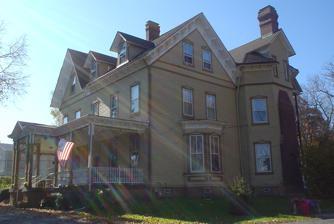
Building: John P. Crozer II Mansion
Country: United States of America
Year built: 1880
Historic house in Pennsylvania, United States United States historic place John P. Crozer II Mansion U.S. National Register of Historic Places John P. Crozer II Mansion, November 2009 Show map of Pennsylvania Show map of the United States Location 900, 922, 924 and 926 Main St., Upland, Pennsylvania Coordinates 39°52′31″N 75°23′00″W / 39.87528°N 75.38333°W / 39.87528; -75.38333 Area 4.2 acres (1.7 ha) Built 1879-1880 Architectural style Gothic, Queen Anne NRHP reference No. 80003486 Added to NRHP July 23, 1980 The John P. Crozer II Mansion , also known as the Allcutt Property, is an historic American mansion that is located in Upland , Delaware County, Pennsylvania , United States . It was added to the National Register of Historic Places in 1980. History and architectural features Erected between 1879 and 1880, this historic structure is a three-story mansion house that was built entirely of California redwood . It reflects grandiose Victorian tastes, with elements of the Gothic and Queen Anne styles. An addition was built in 1907. The mansion was later divided into eight apartments. Also located on the property are a contributing carriage house , barn, trophy house, spring house , remains of greenhouses, a root cellar , and an ice house . It was added to the National Register of Historic Places in 1980. References